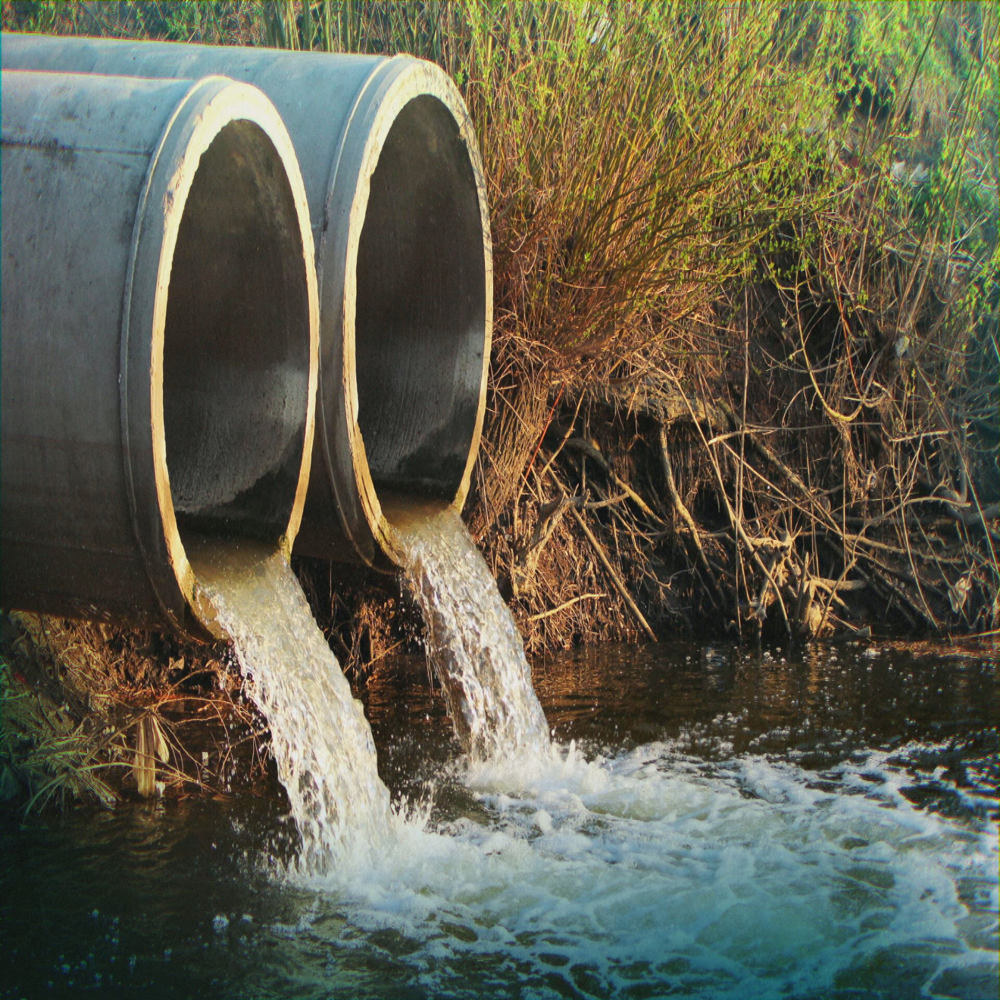
Body of water present: yes
Land polluted: no
Water polluted: no
Pollution percentage: 0%